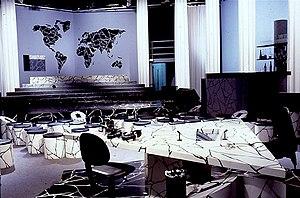
Plateau Nulle Part Ailleurs
Philippe Désert, né en 1953 à Suresnes, est décorateur de plateau et scénographe pour la télévision depuis 1984.
Nulle part ailleurs, est une émission de télévision française de divertissement créée par Alain de Greef et diffusée du 31 août 1987 au 15 juin 2001 en direct sur Canal+, dans sa plage en clair.